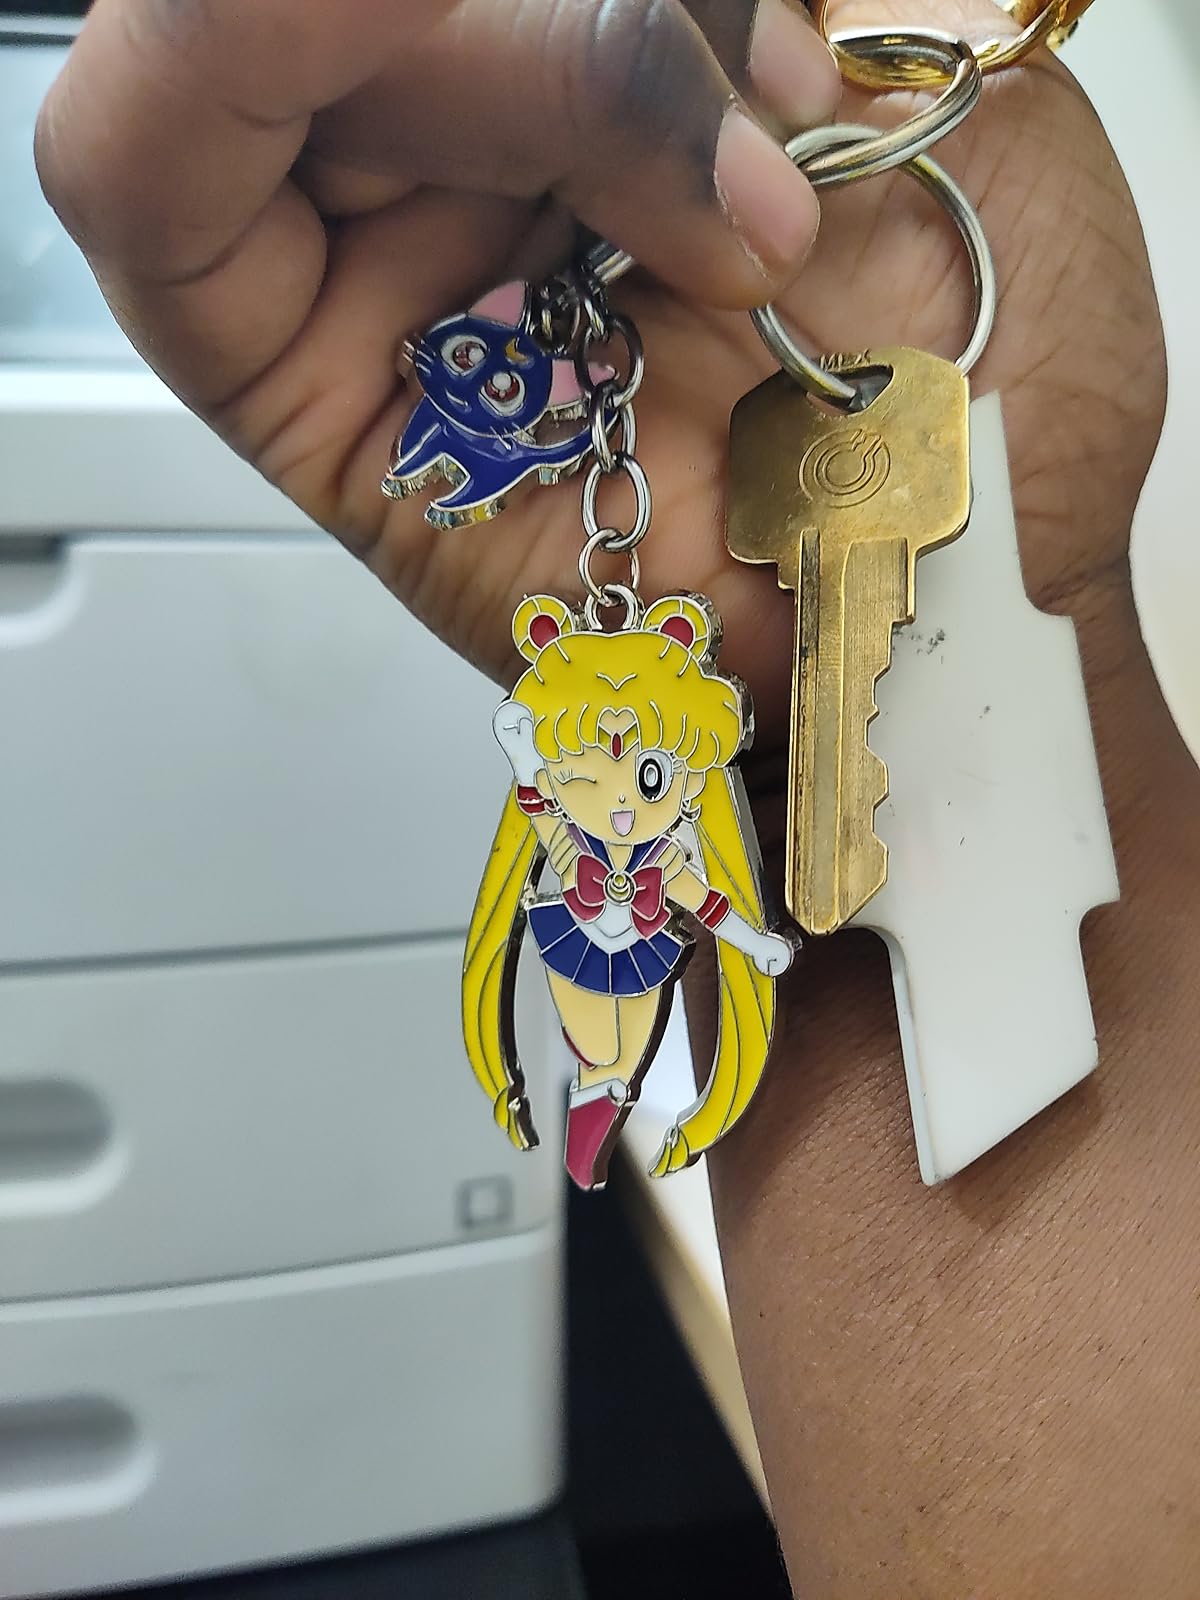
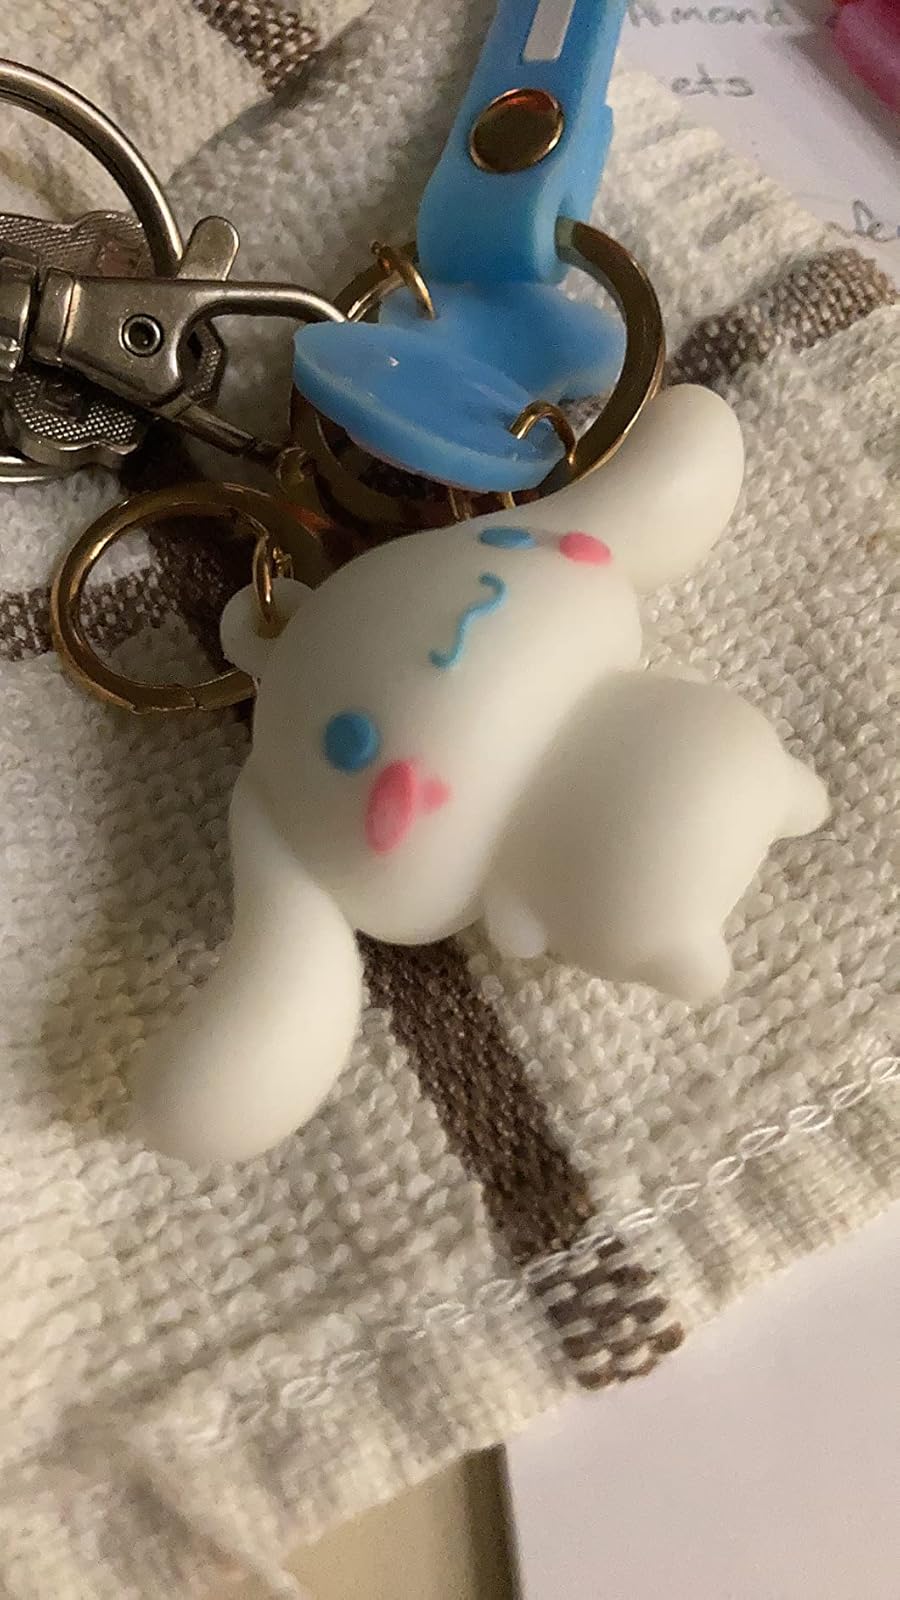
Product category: accessories_keychain
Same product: no